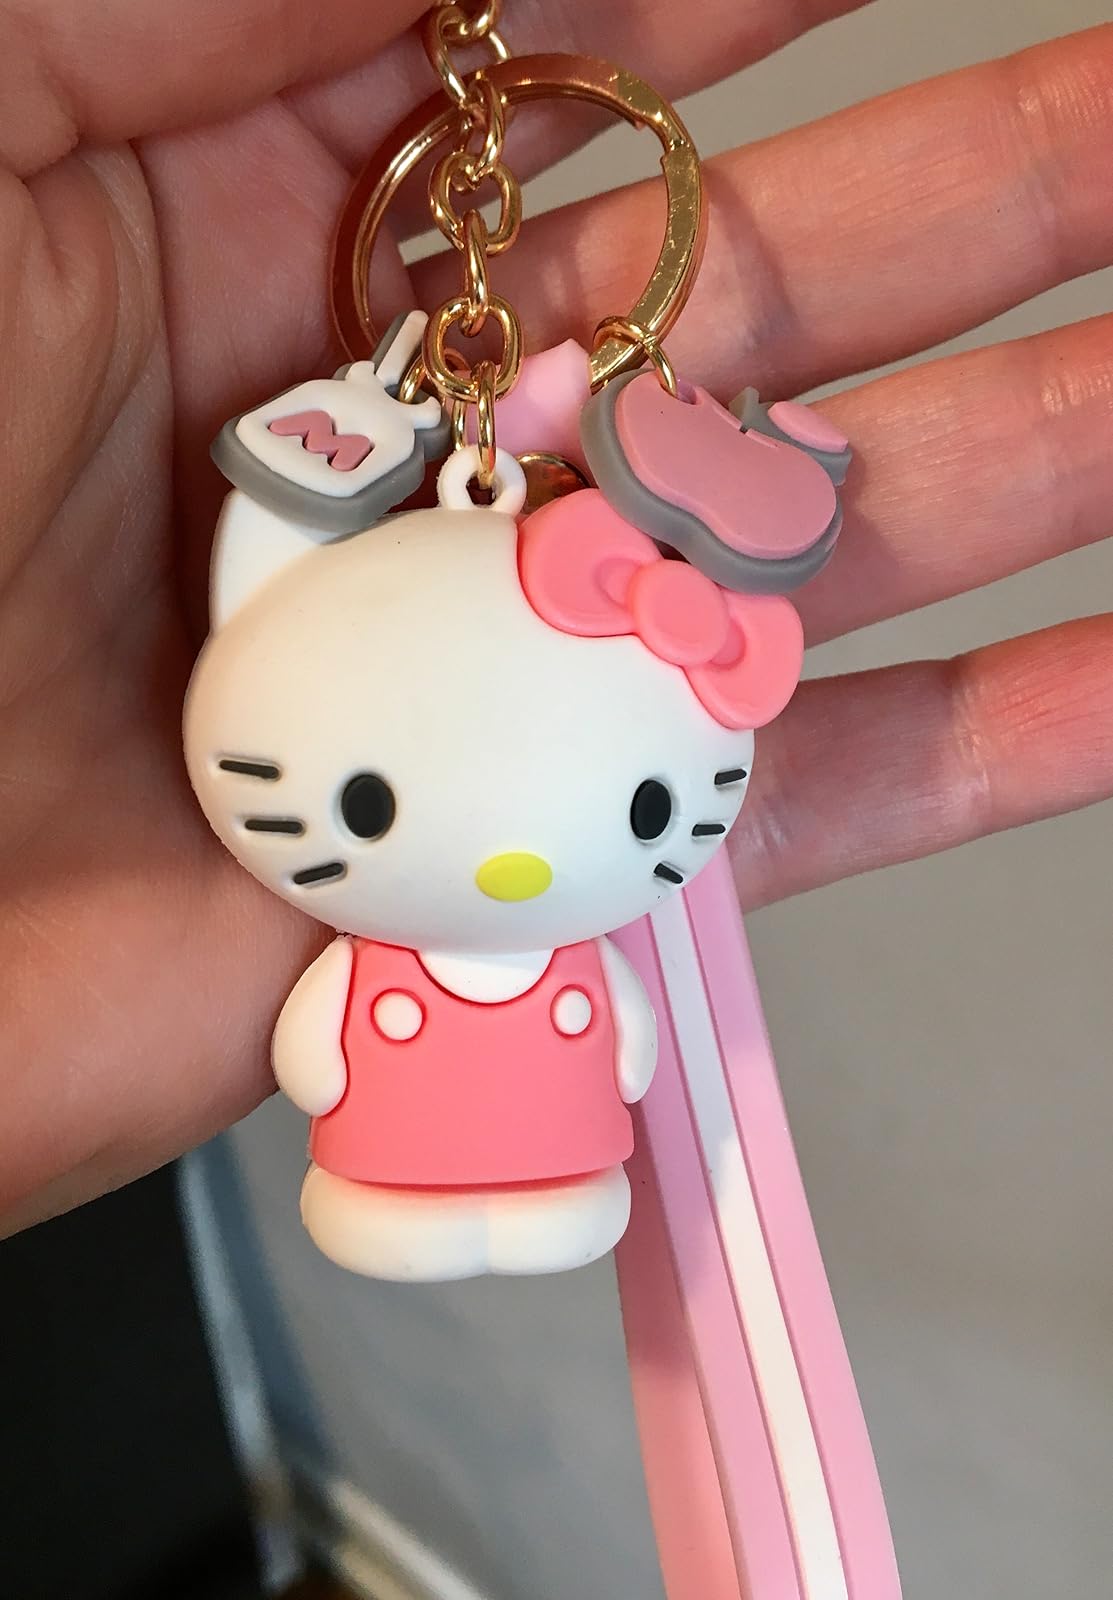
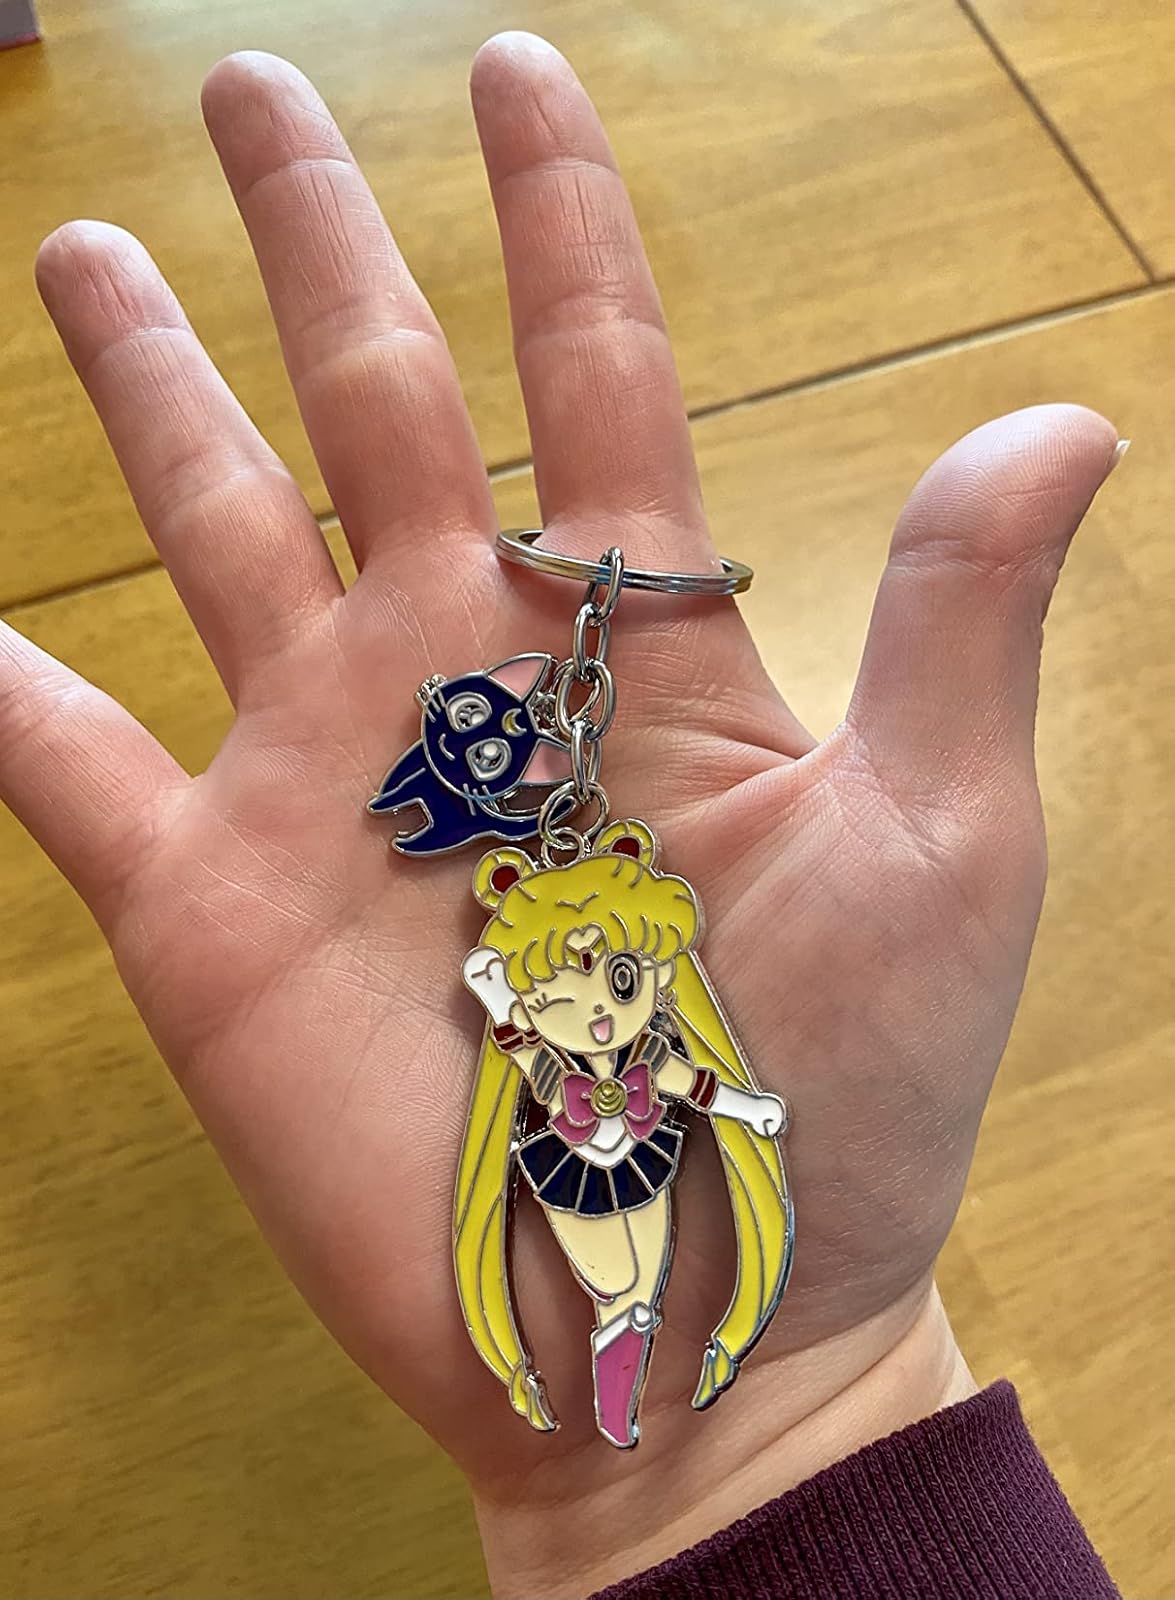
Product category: accessories_keychain
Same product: no